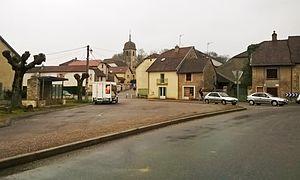
Rosey
Rosey est une commune française, située dans le département de la Haute-Saône en région Bourgogne-Franche-Comté.